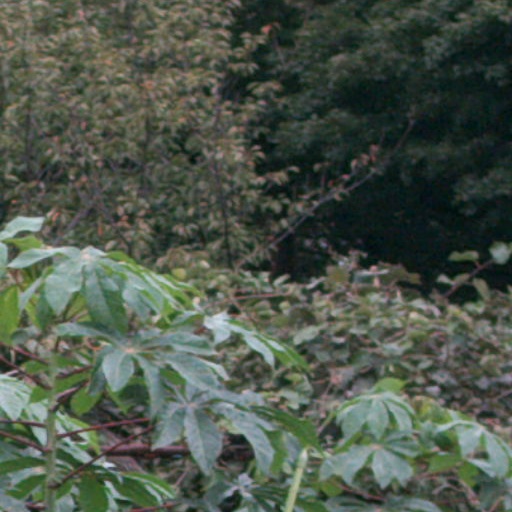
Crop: cassava